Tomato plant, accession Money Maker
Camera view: vertical (180 deg); turntable rotation: 240 degrees
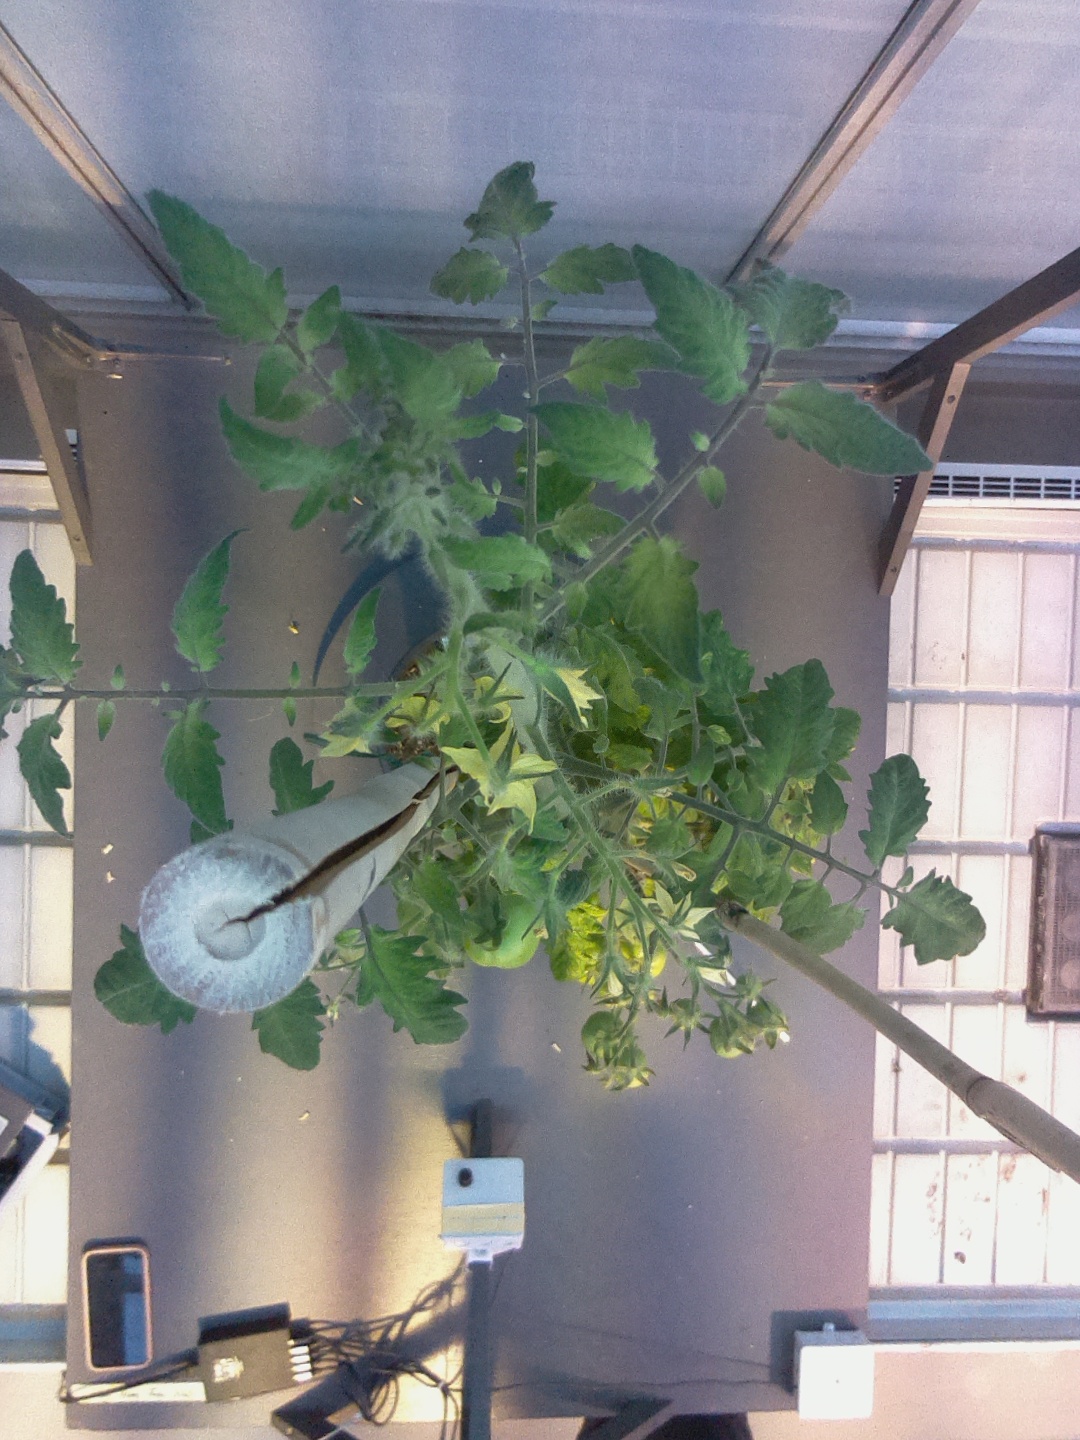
BBCH growth stage 73: 30%-40% of final fruit size